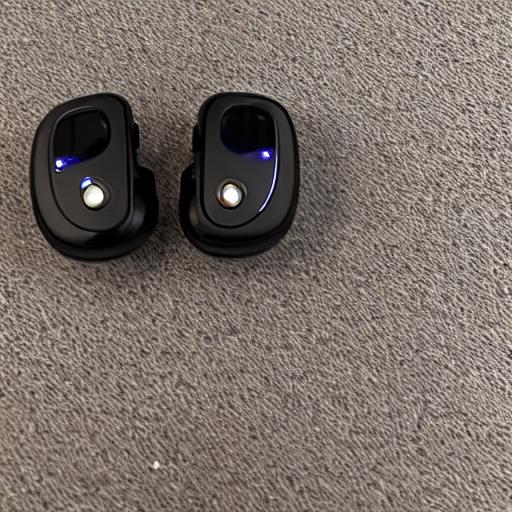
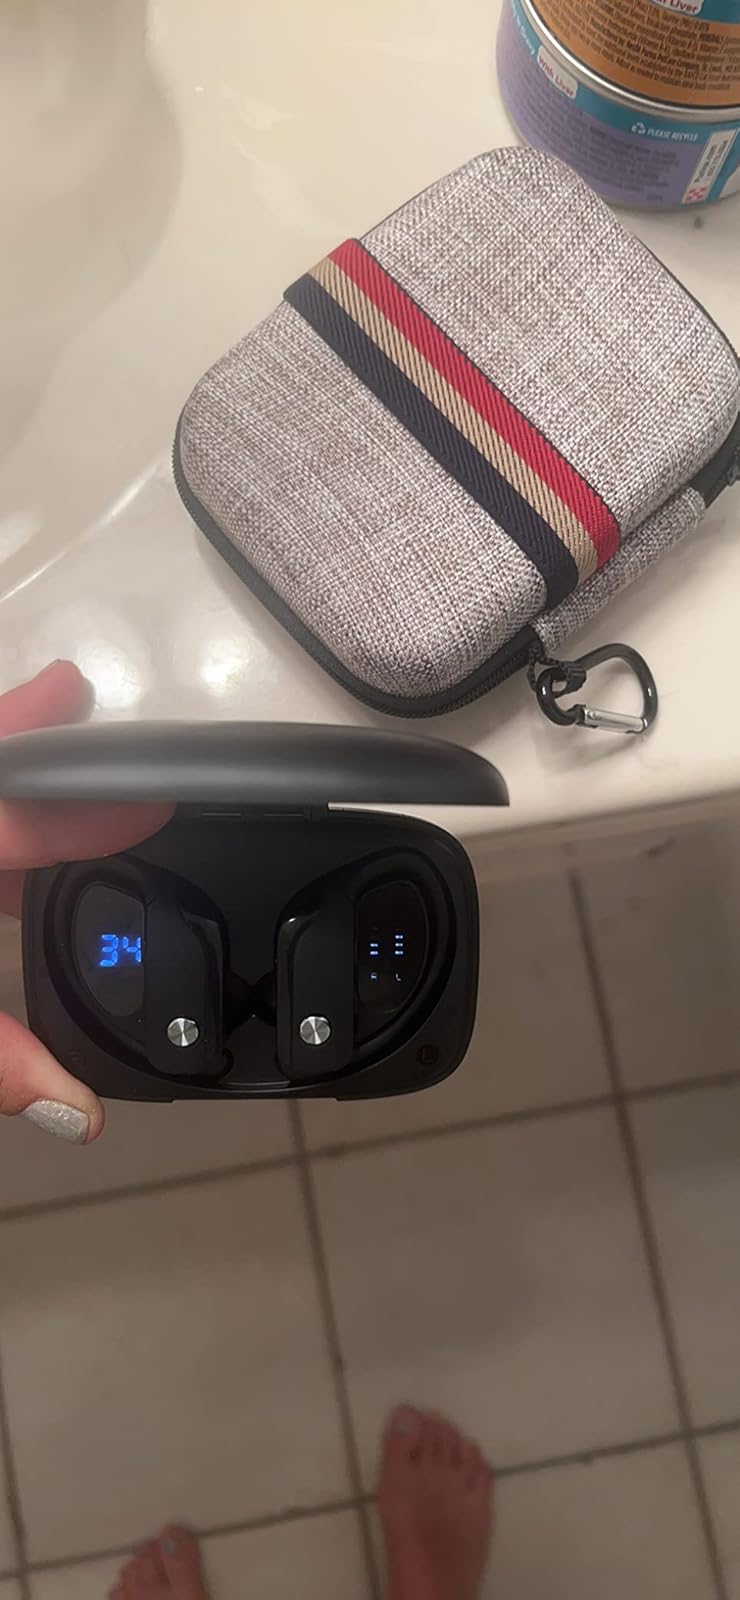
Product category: earbuds
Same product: no